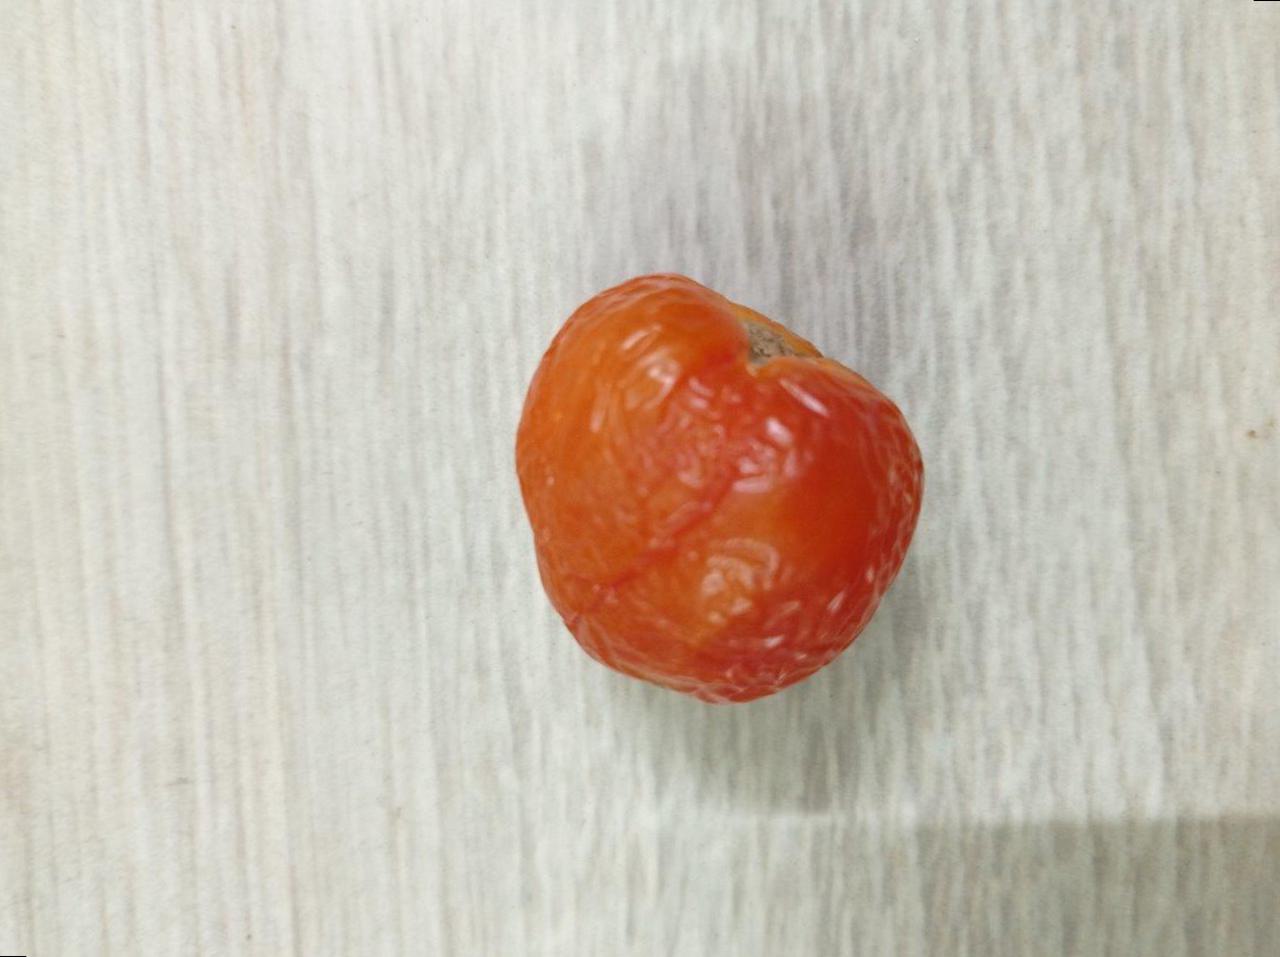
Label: Rotten